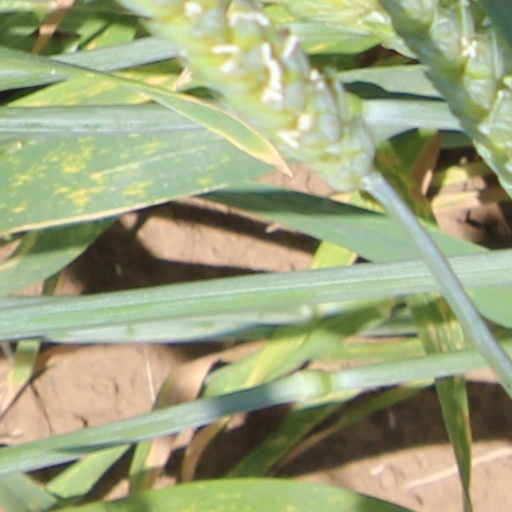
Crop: wheat